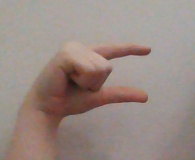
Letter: dal